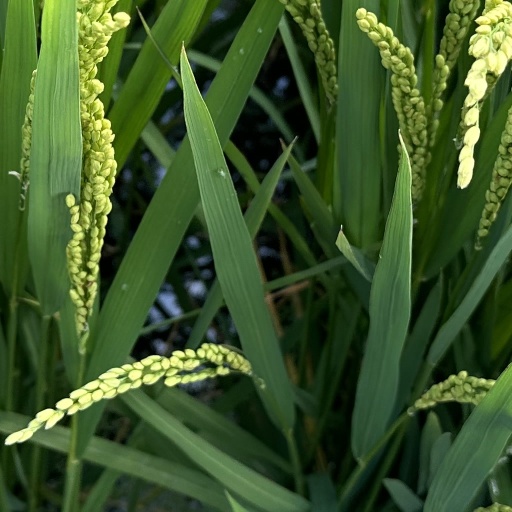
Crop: rice